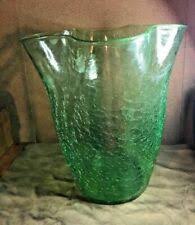
Label: glass